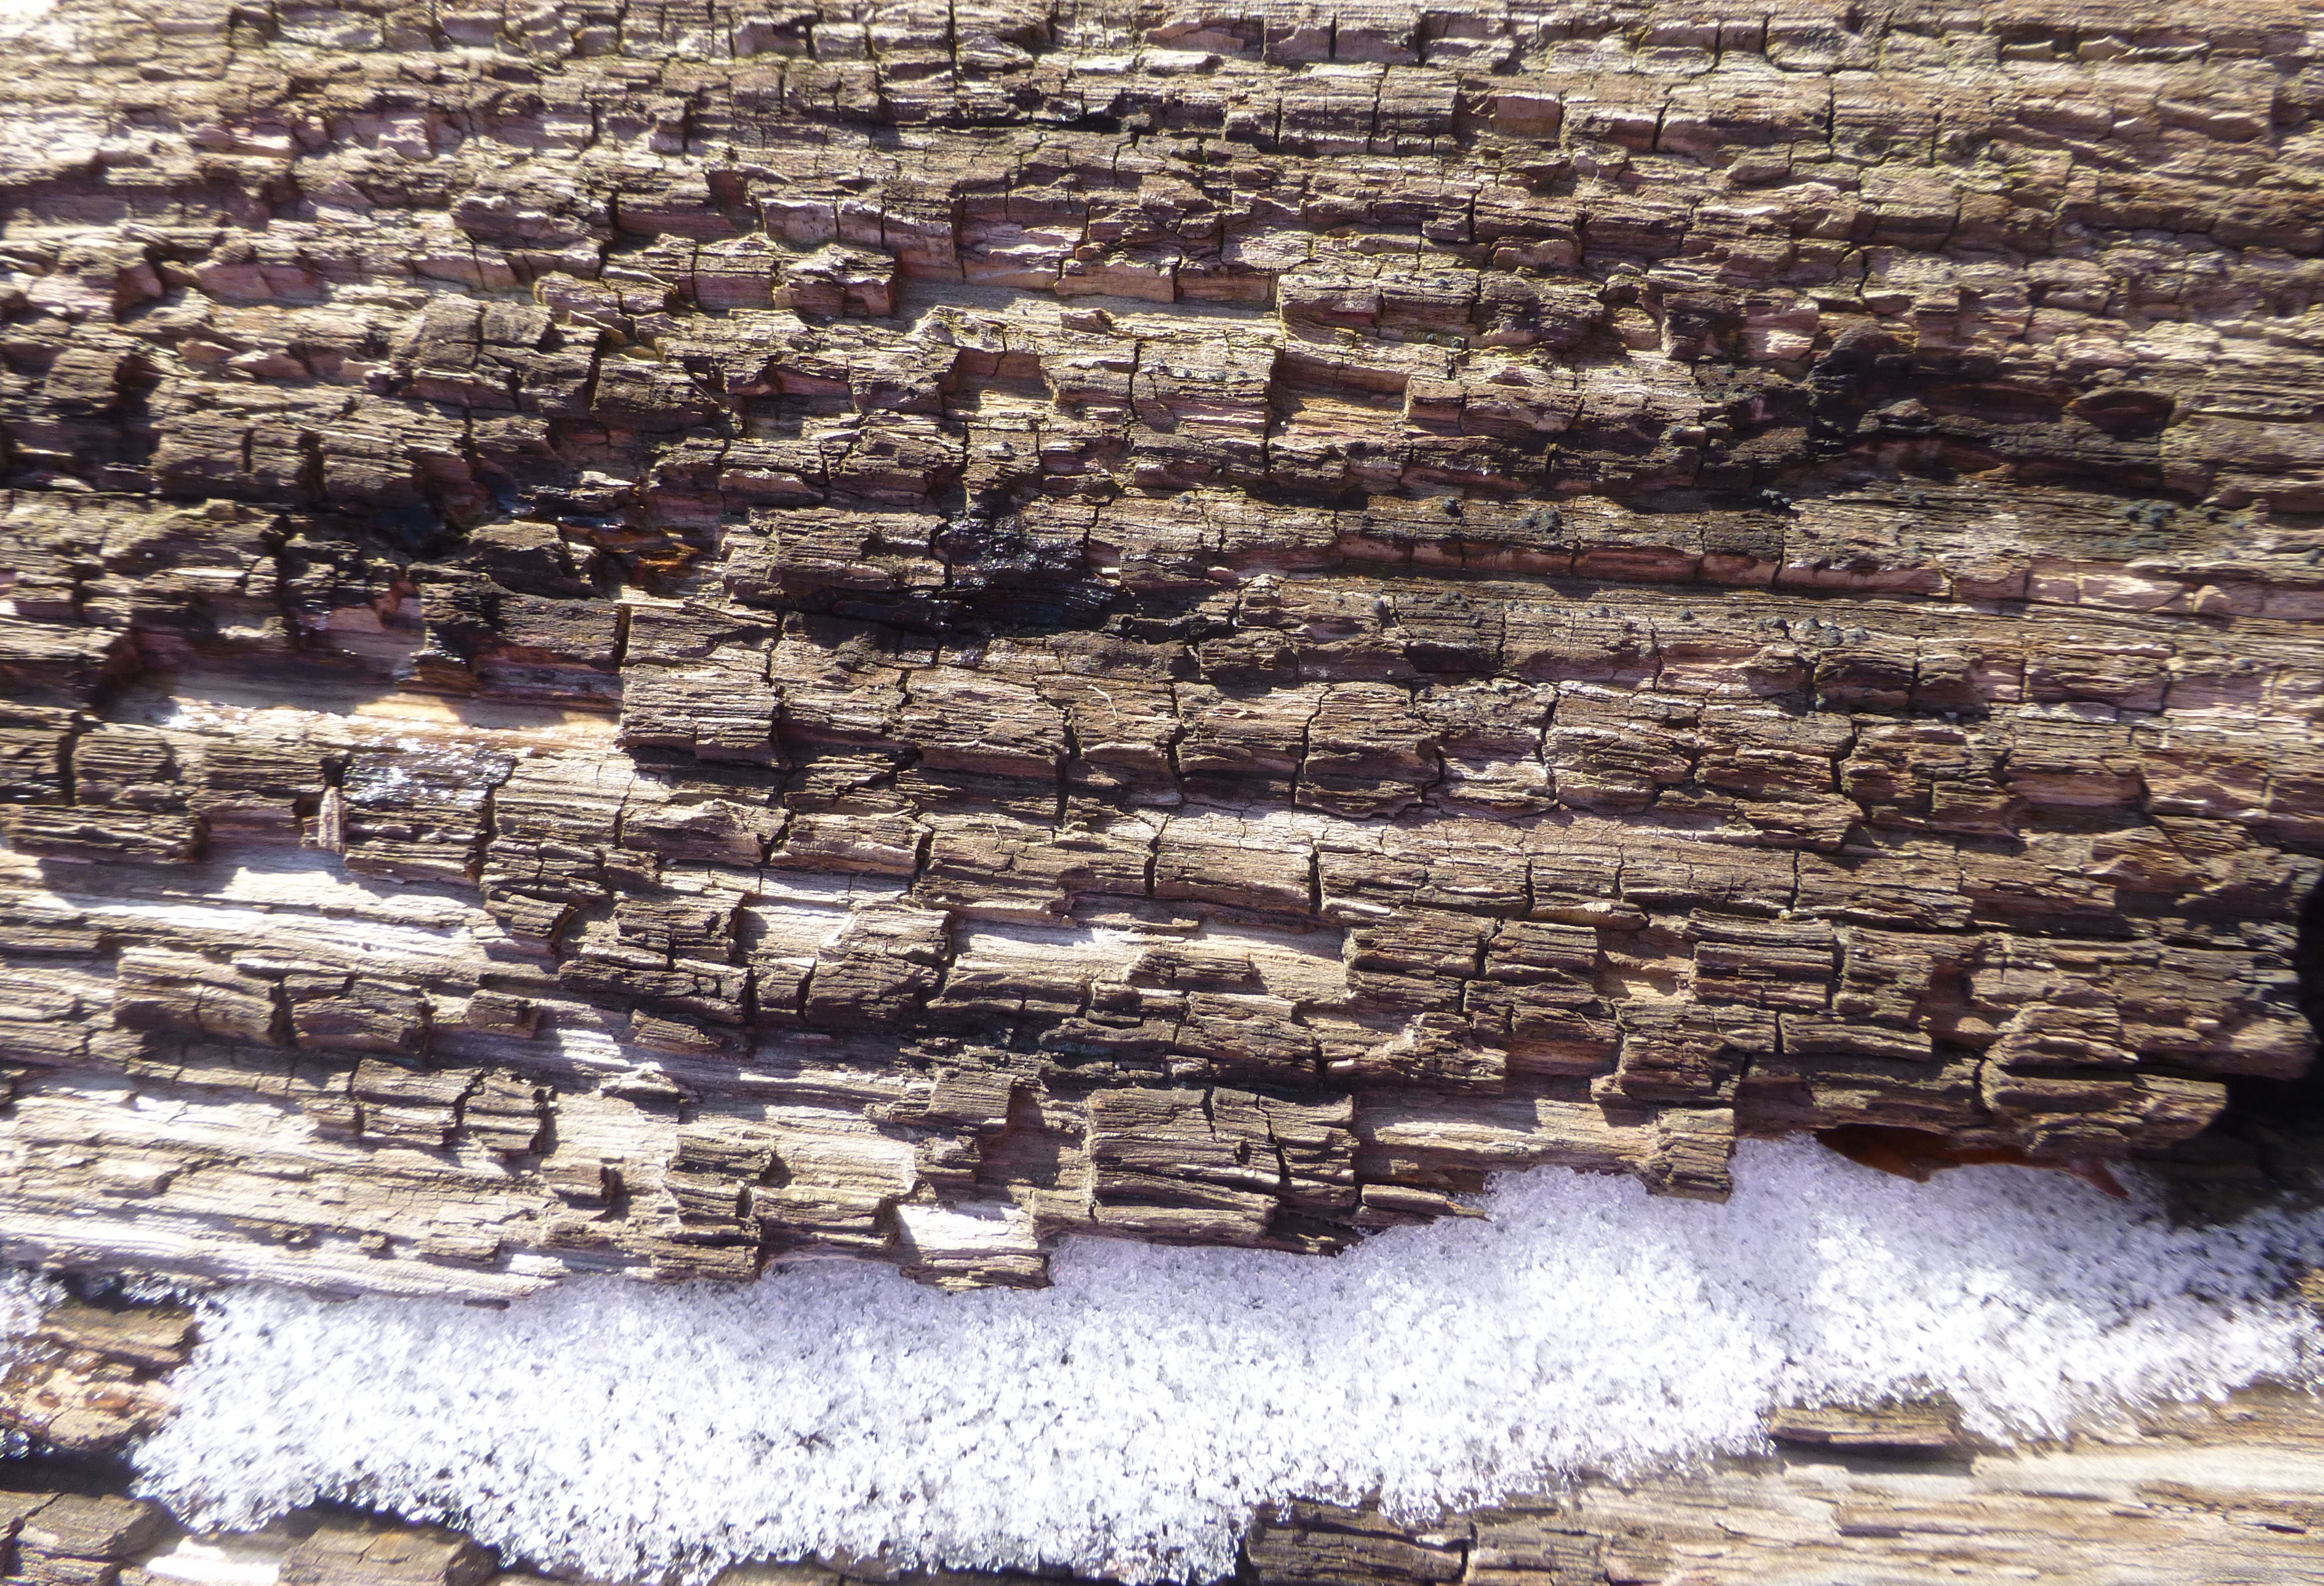
tree, rock, snow, wood, texture, wall, bark, spring, stone wall, brick, material, geology, ruins, archaeological site, ancient history